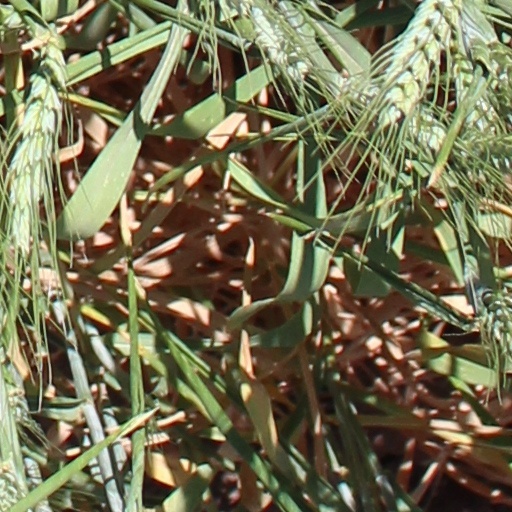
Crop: wheat